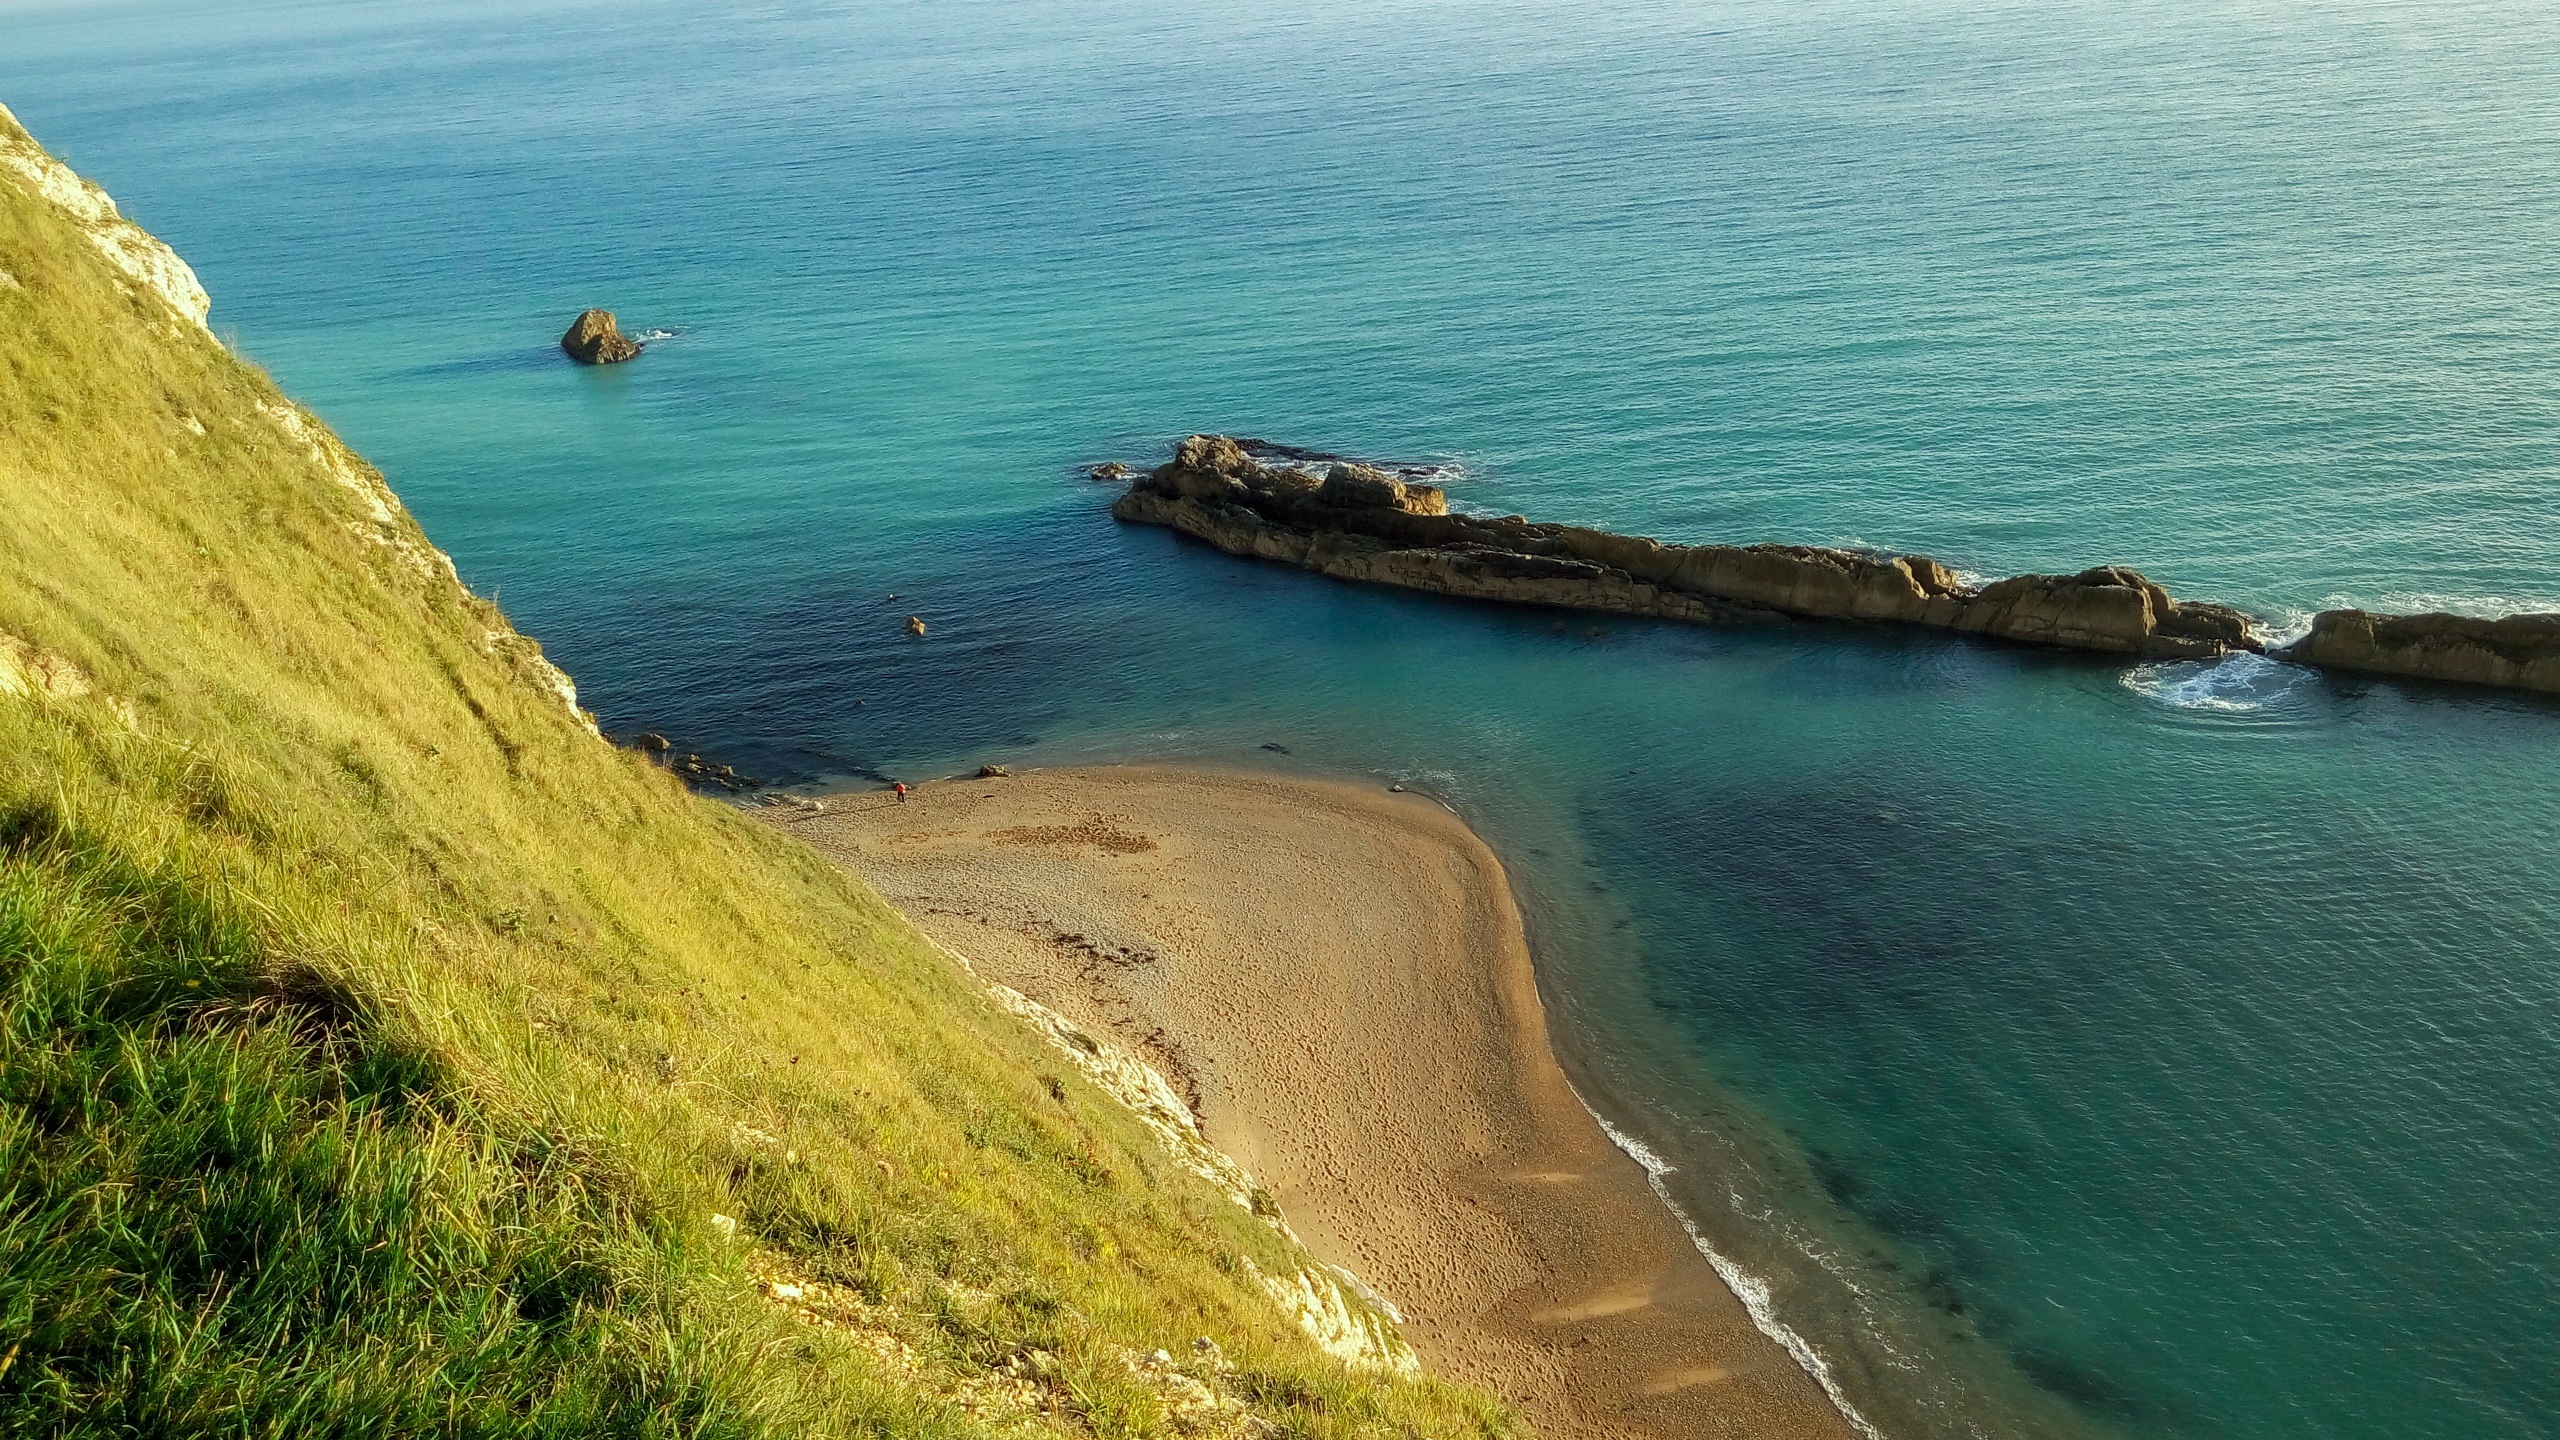
beach, sea, coast, water, nature, outdoor, sand, ocean, wilderness, shore, wave, view, summer, cliff, cove, bay, blue, steep, terrain, body of water, rocks, headland, cape, islet, pristine, landform, geographical feature